Scotland national football team

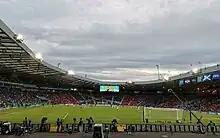
Scotland v. Croatia at UEFA Euro 2020

Scotland failed to qualify for the 2002 FIFA World Cup, finishing third in their qualifying group behind Croatia and Belgium. This second successive failure to qualify prompted Craig Brown to resign from his position after the final qualifying match. The SFA appointed former Germany manager Berti Vogts as Brown's successor. Scotland reached the qualification play-offs for Euro 2004, where they beat the Netherlands 1–0 at Hampden Park, but suffered a 6–0 defeat in the return leg. Poor results in friendly matches and a bad start to the 2006 World Cup qualification caused the team to drop to a record low of 77th in the FIFA World Rankings. Vogts announced his resignation in 2004, blaming the hostile media for his departure.